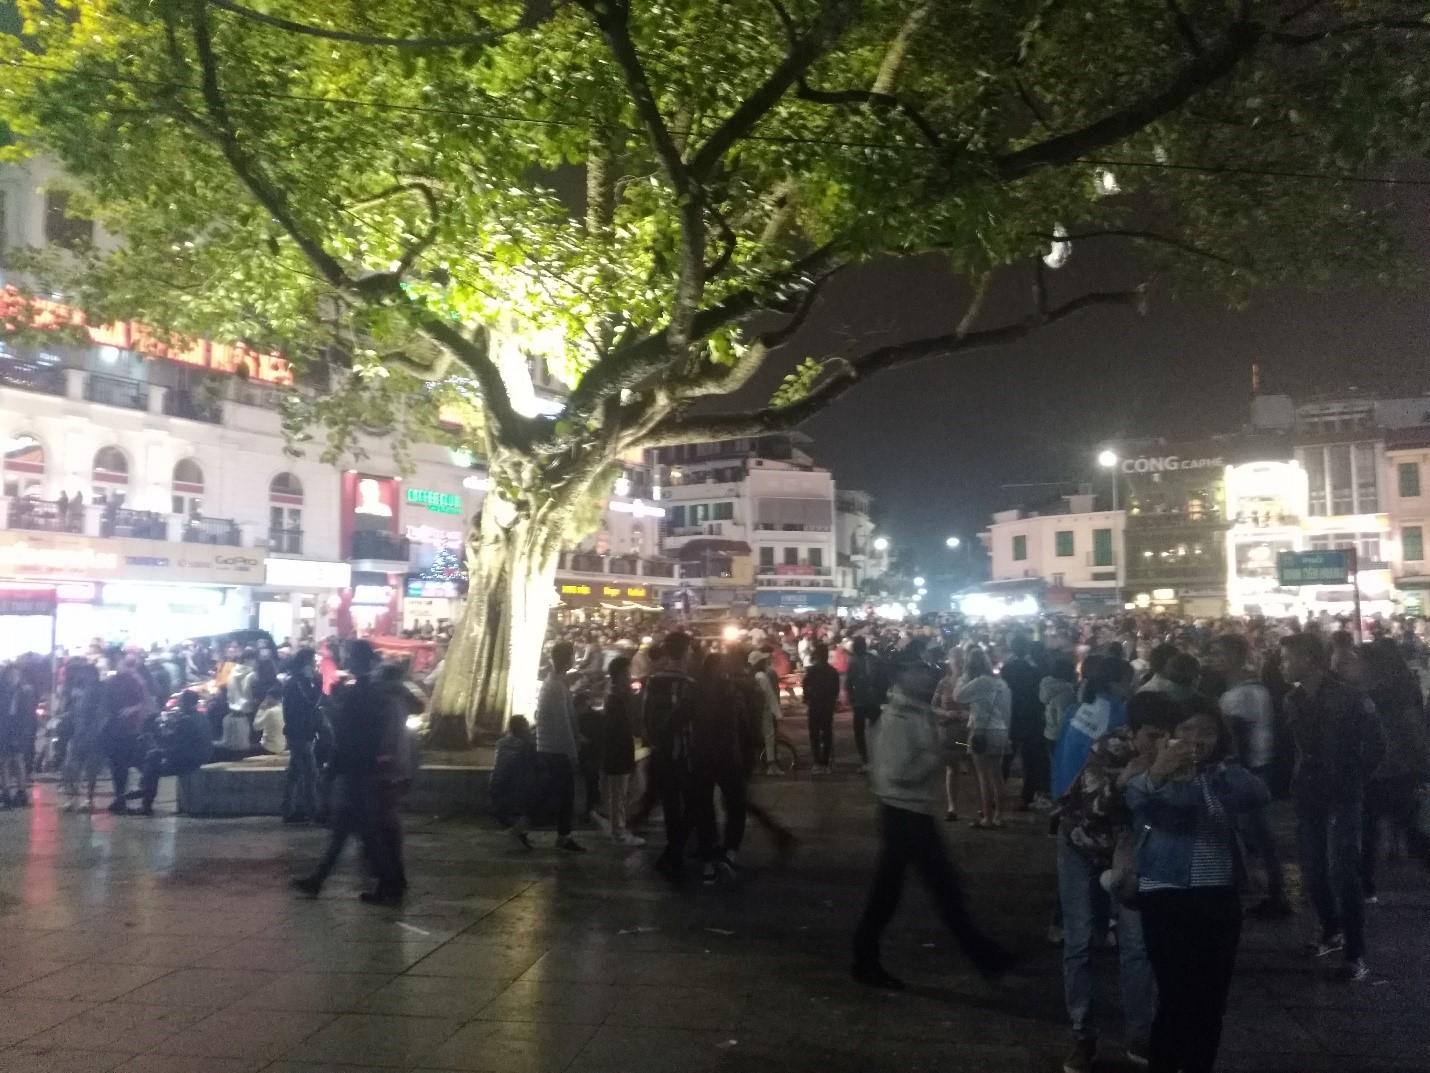
đây là khung cảnh xuất hiện vào lúc buổi tối ở một con đường